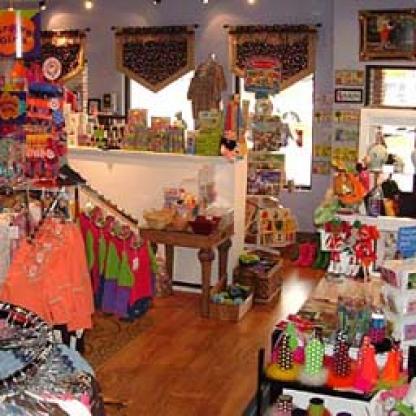
Scene: Indoor